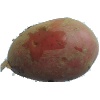
Label: Potato Red 1